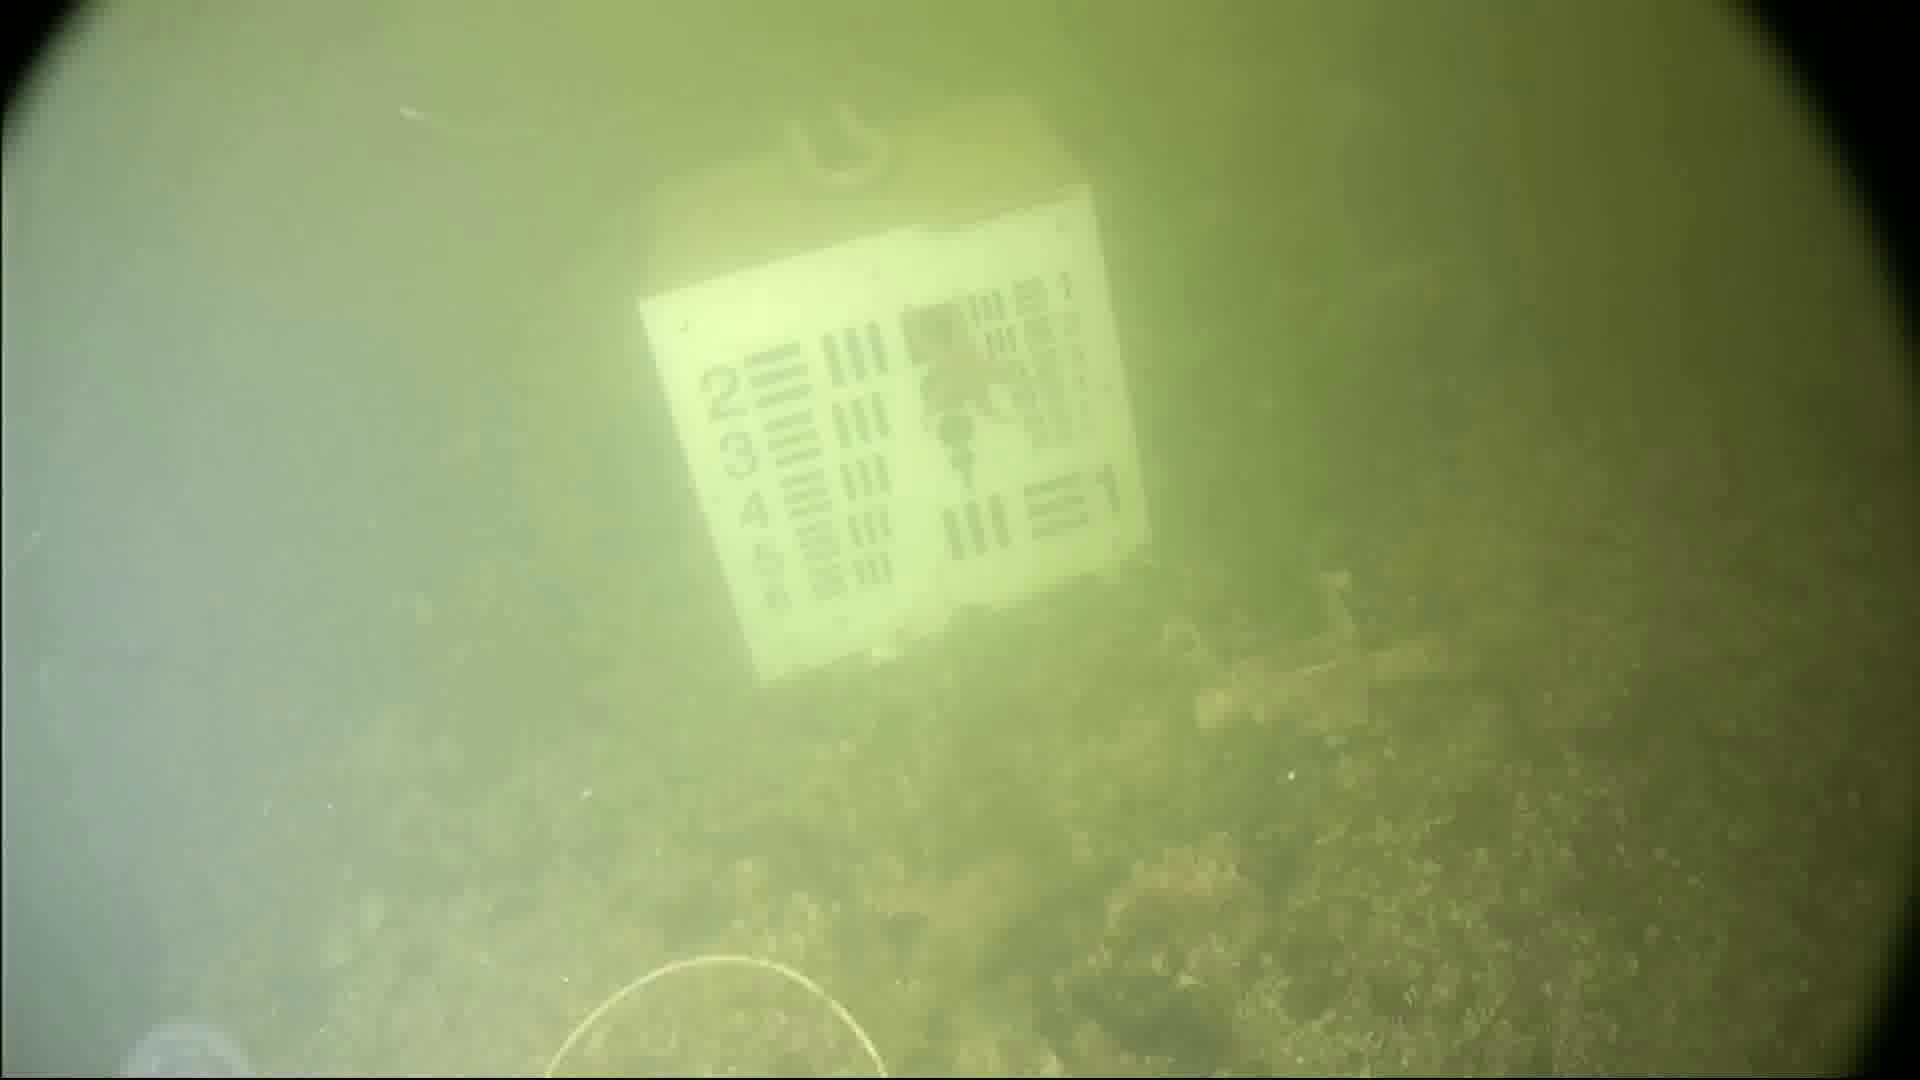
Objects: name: starfish
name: jellyfish